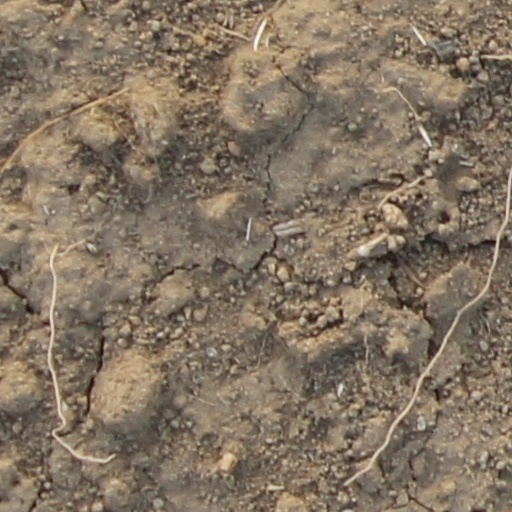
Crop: wheat